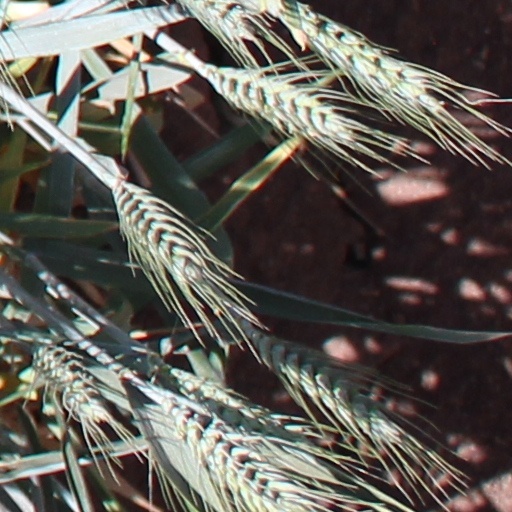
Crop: wheat